Novo Selo School

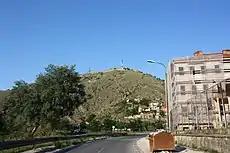
The building in 2010 during the renovation.

The building was renovated in order to become the seat of the Rectorate of the Goce Delčev University.